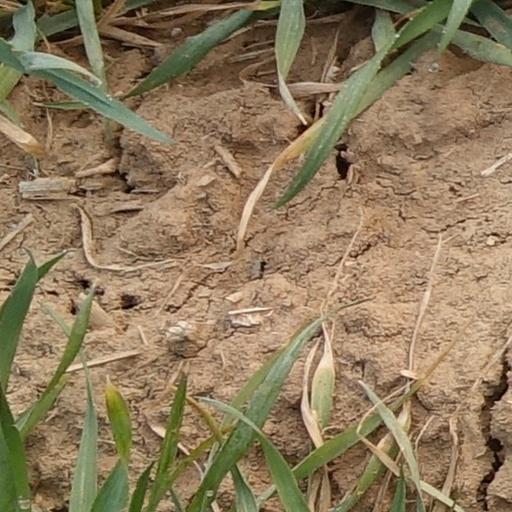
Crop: wheat